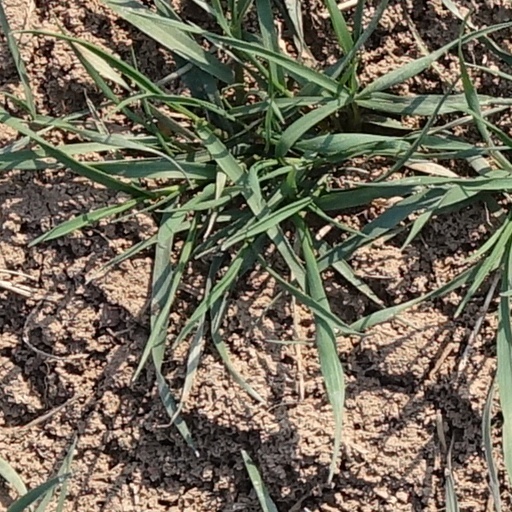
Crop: wheat